Zumba Fitness: World Party

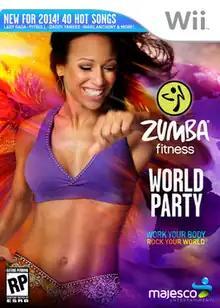

Zumba Fitness: World Party (a.k.a. Zumba Fitness 4) is the fourth video game in the installment of the Fitness series, with this game being the sequel to "Zumba Fitness Core" (2012). This game is based on the Zumba program as it was then later followed by "Zumba Kids" (2013). The game was developed by Zoë Mode and published by Majesco Entertainment. It was released for Xbox 360, Wii U, Wii, and Xbox One consoles in November 2013.